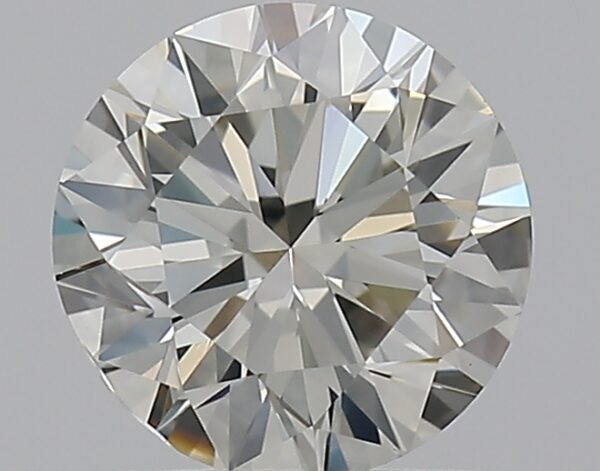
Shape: round
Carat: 1
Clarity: VS1
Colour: L
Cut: VG
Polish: EX
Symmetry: GD
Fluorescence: F
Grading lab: GIA
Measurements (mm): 6.28 x 6.38 x 3.94